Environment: real
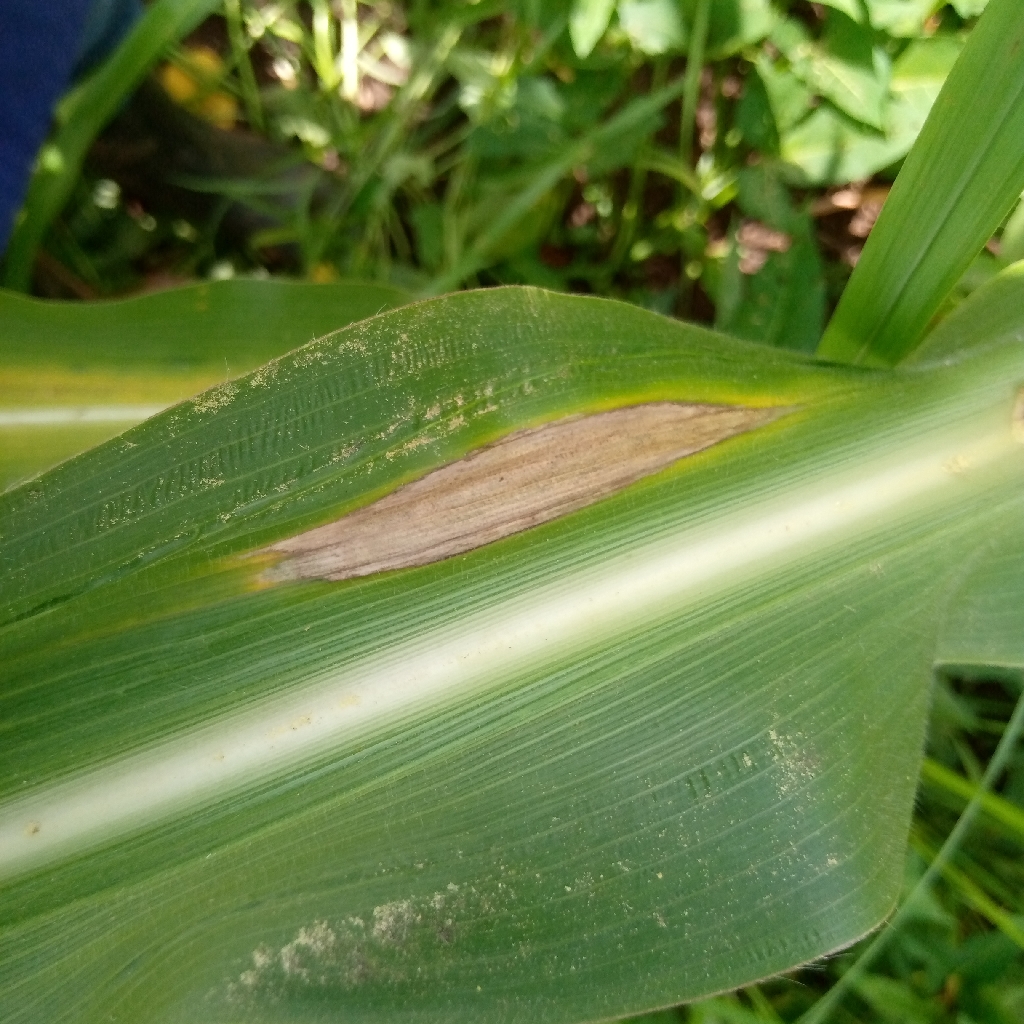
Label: northern_corn_leaf_blight